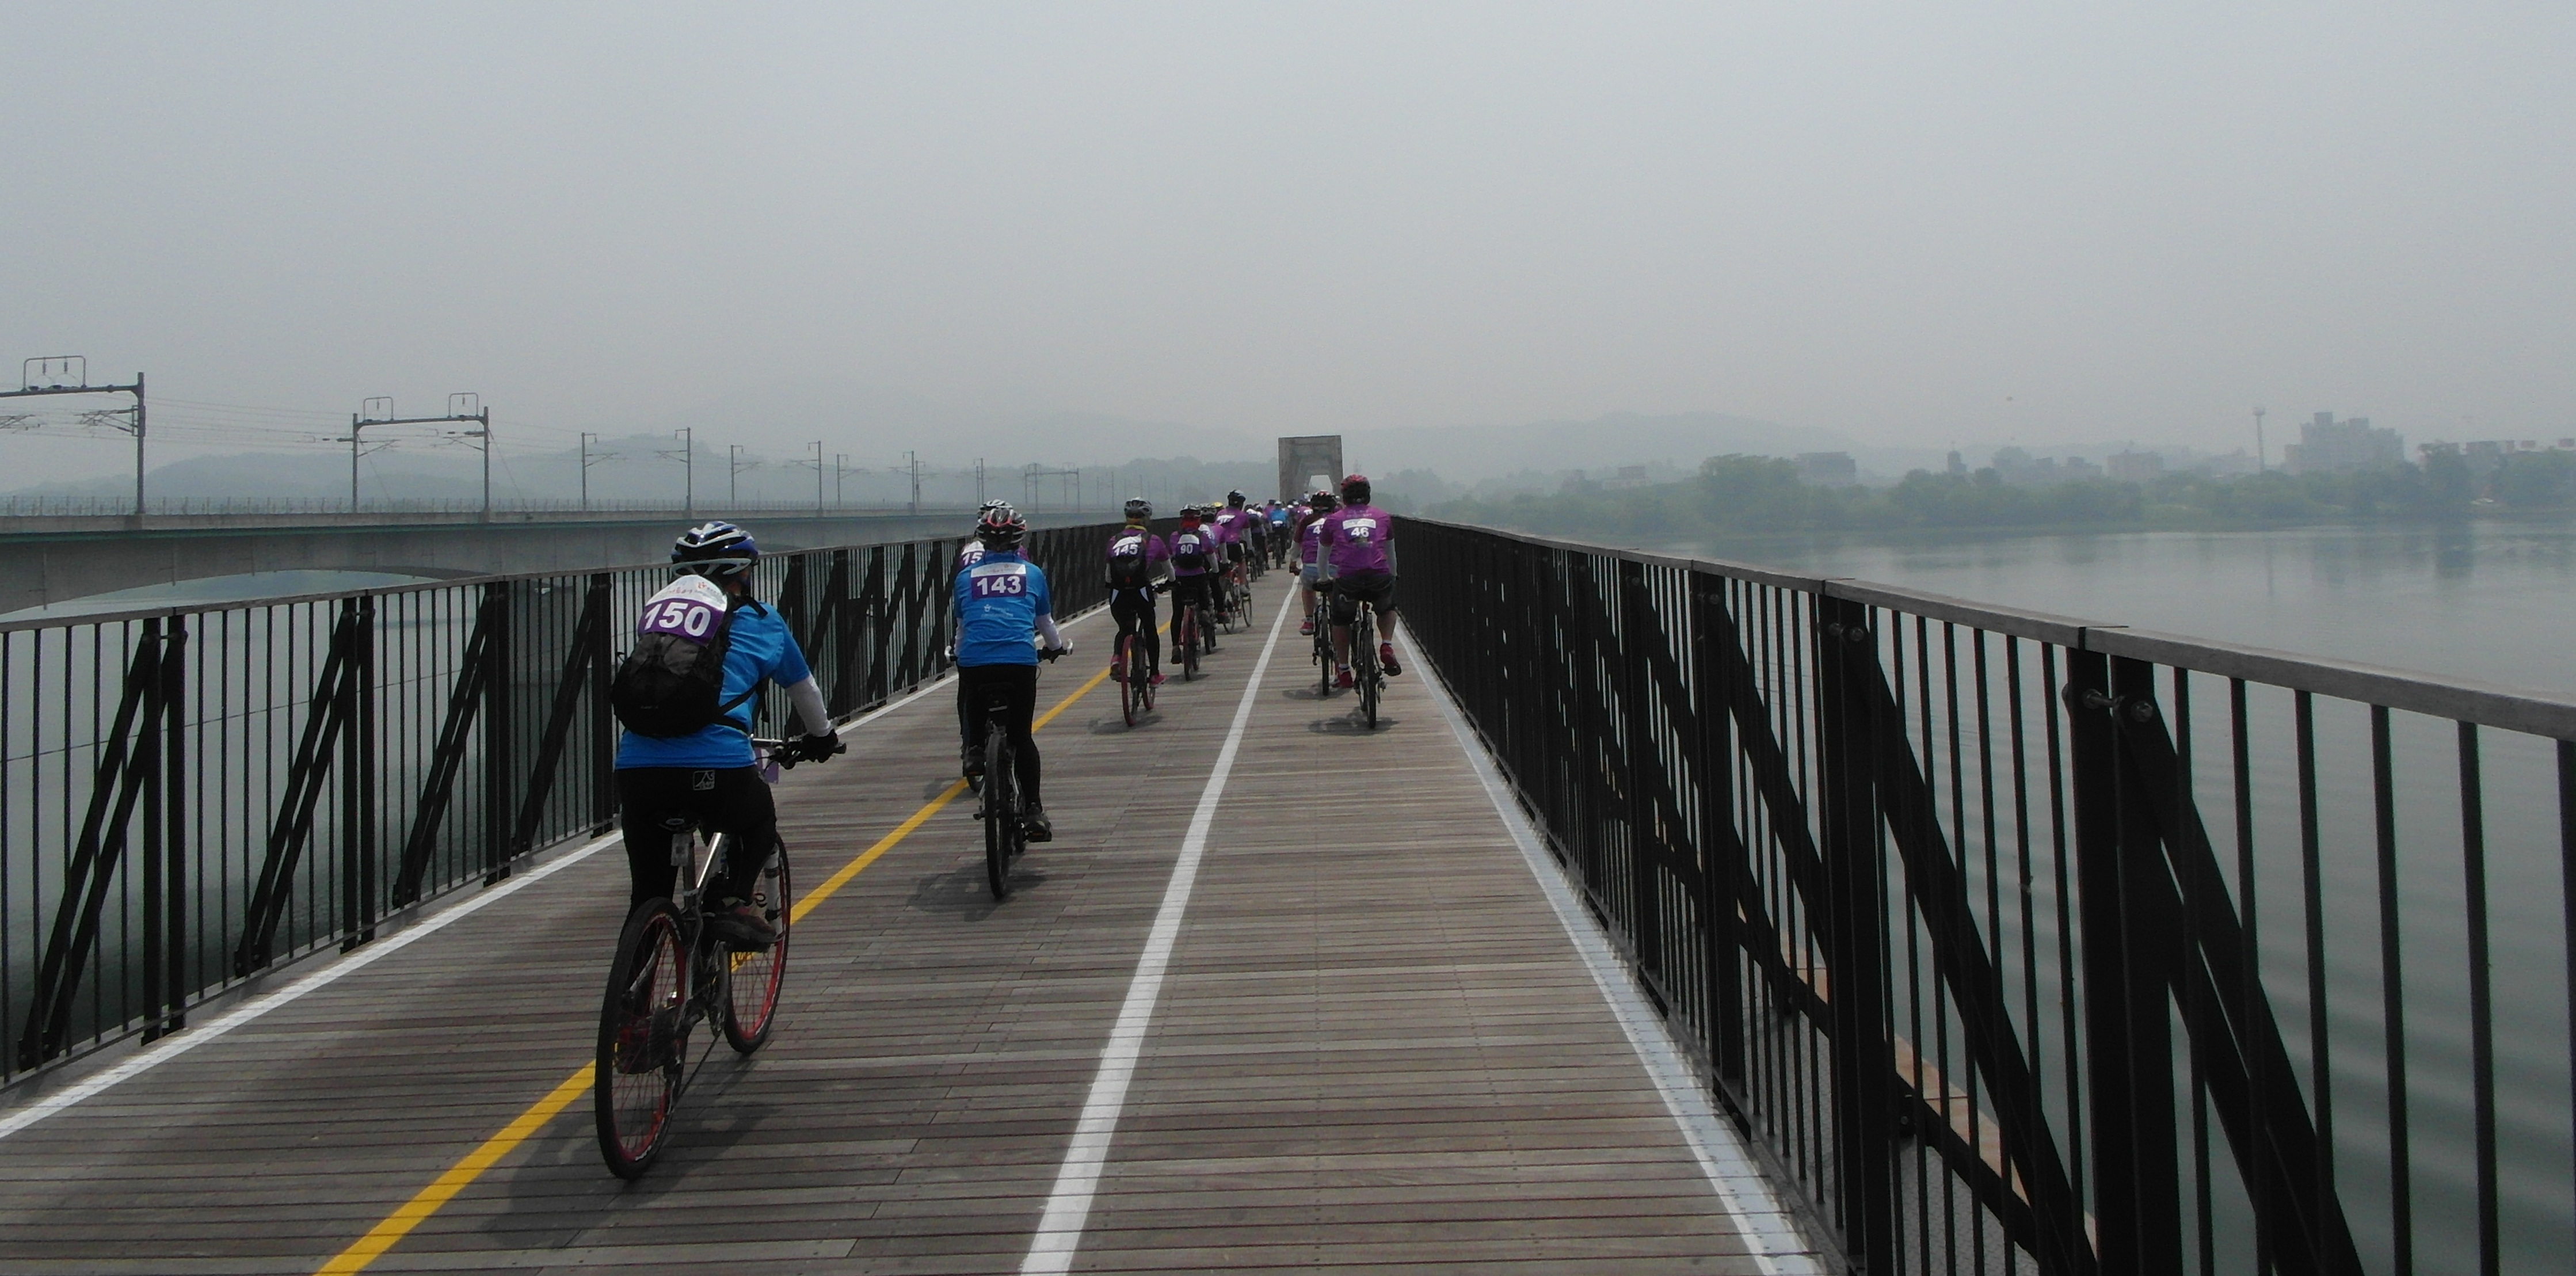
landscape, boardwalk, bridge, bike, river, walkway, transport, lane, cycling, promenade, south korea, atmospheric phenomenon